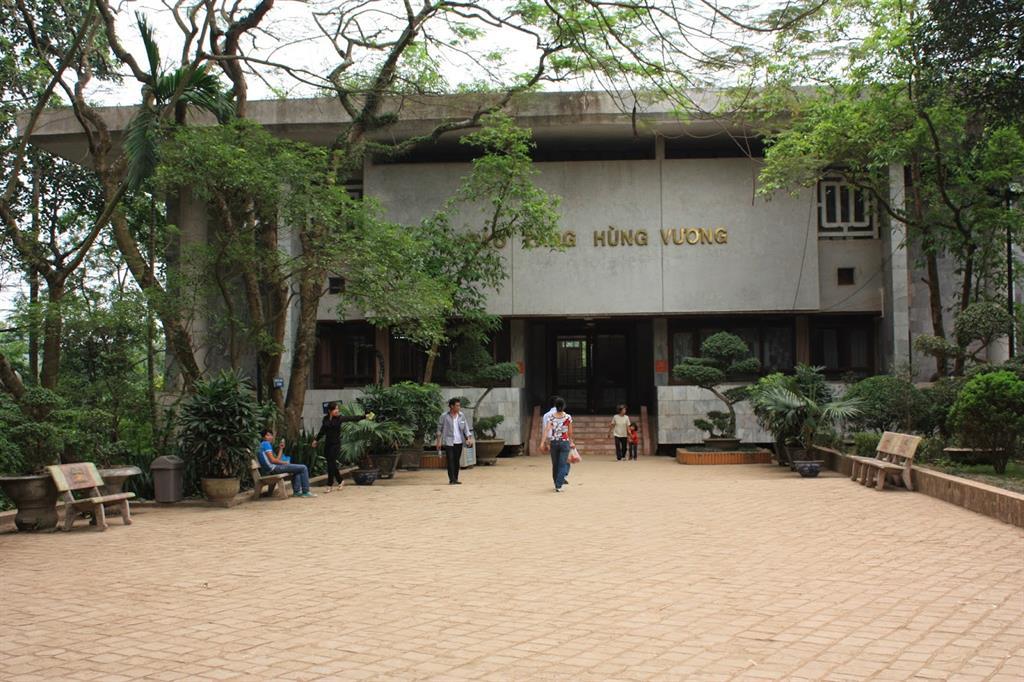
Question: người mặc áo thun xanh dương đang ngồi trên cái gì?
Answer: người mặc áo thun xanh dương đang ngồi trên một chiếc ghế đá